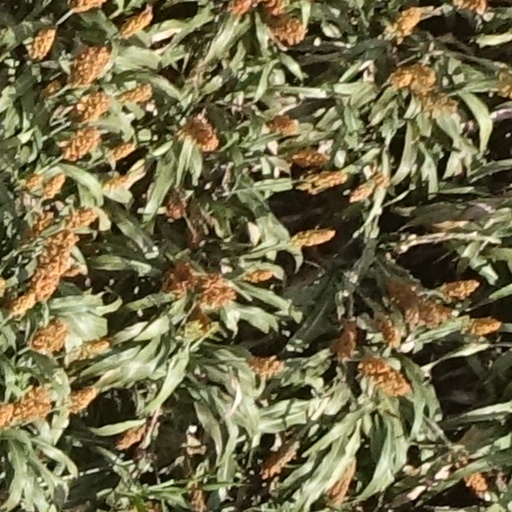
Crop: sorghum